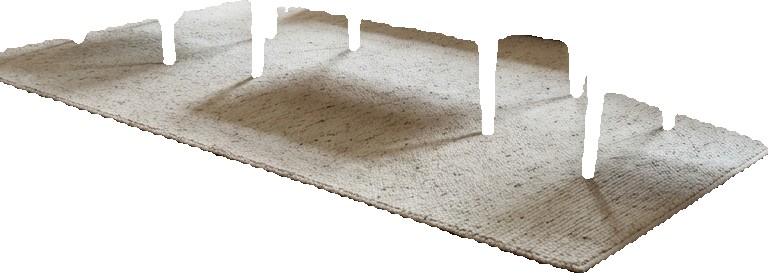
Surface category: rug